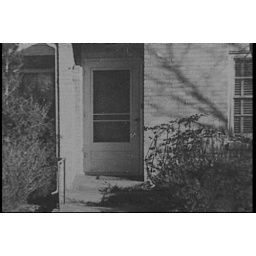
door used to get in house